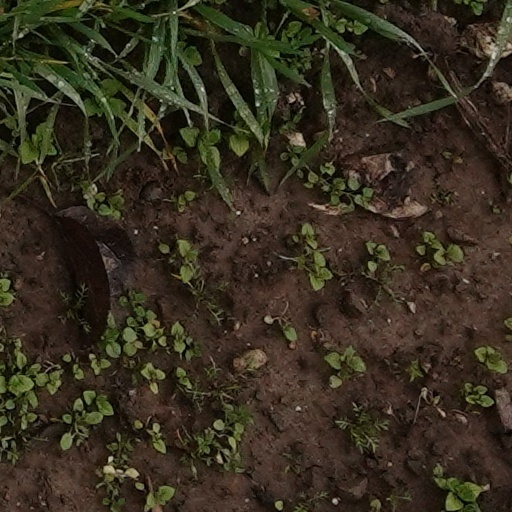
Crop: wheat